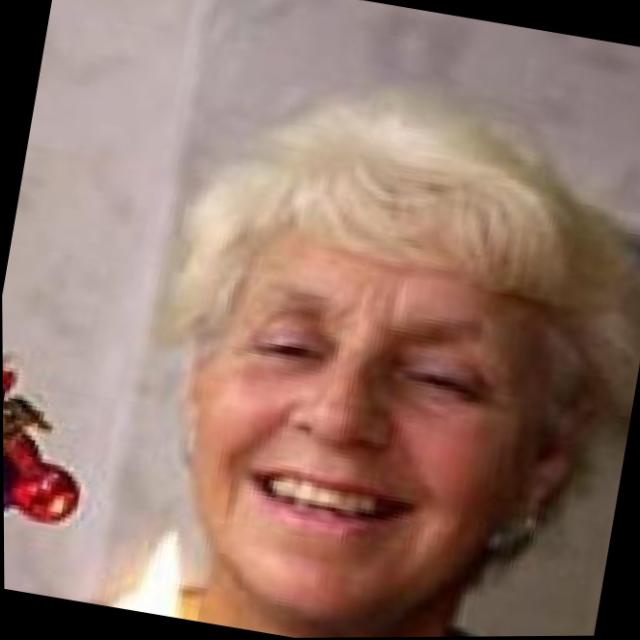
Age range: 65+